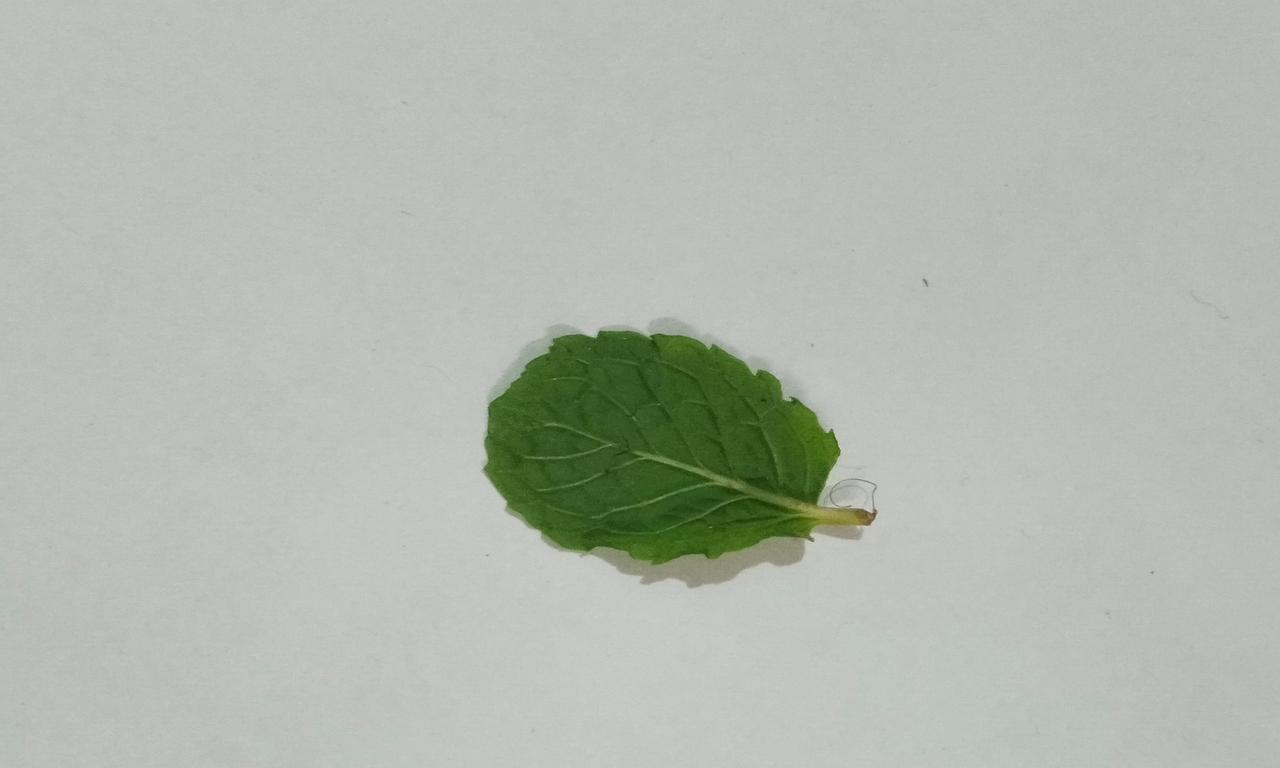
Label: Fresh